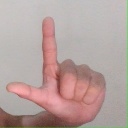
अक्षर: ल